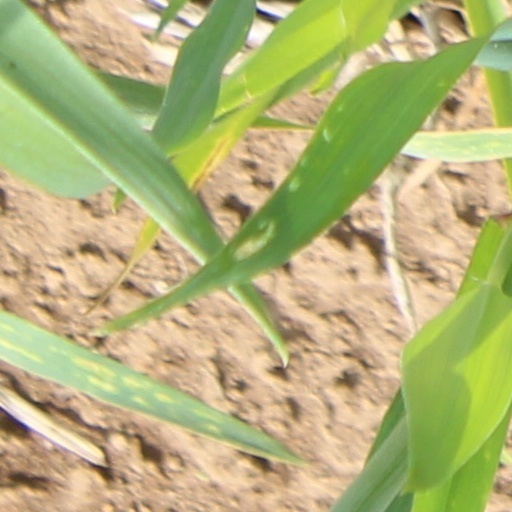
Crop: wheat